Municipality of Odranci

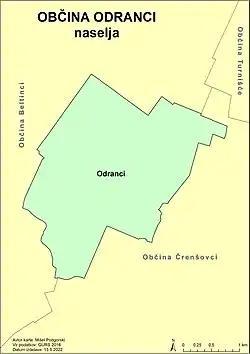
The sole village in the municipality

The flag and coat of arms of Odranci were adopted by the municipal authorities and published in the "Official Gazette of the Republic of Slovenia" in 1998.